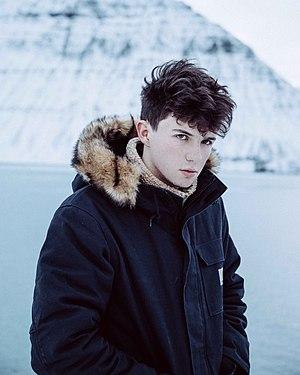
Petit Biscuit, nom de scène de Mehdi Benjelloun, né le 10 novembre 1999 à Rouen, est un musicien de musique électronique français. Initié très jeune à la musique, il sort son premier album juste après l'obtention de son baccalauréat.